University of Texas at Austin

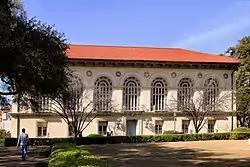
Battle Hall, also known as "The Old Library", was added to the National Register of Historic Places in 1970.

A large student and faculty Pro-Palestinian protest occurred on April 24, 2024, demanding a ceasefire in the Gaza war and that the university divest from companies profiting from Israel's actions. The protests occurred amidst the ongoing nationwide demonstrations on college campuses.